Battle of the Centaurs (Michelangelo)

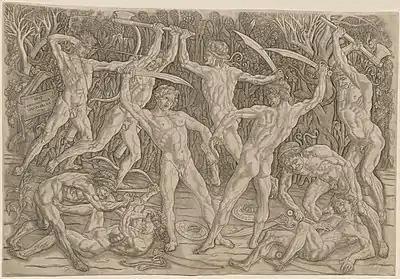
Antonio del Pollaiuolo, "Battle of the Nudes" (c. 1470)

Michelangelo, at 16, was working under the patronage of Lorenzo de' Medici when he sculpted the "Battle of the Centaurs", although the work was not commissioned but created for himself. The work reflected what was then a current fashion for reproducing ancient themes. Specifically, Michelangelo was inspired by a relief that had been produced for Lorenzo by Bertoldo di Giovanni, a work in bronze that hung in the Medici palace. Michelangelo chose to work in marble rather than the more expensive medium of bronze so as to keep down costs. Bertoldo's work, The "Equestrian Battle in the Ancient Manner"—also known as "Battle (with Hercules)"—was a recreation of a damaged Roman battle sarcophagus and required liberal imagination to fill in the gaps left by the damaged original. Bertoldo took other liberties with his source material and seems to have himself been inspired by the Antonio del Pollaiuolo engraving "Battle of the Nudes".